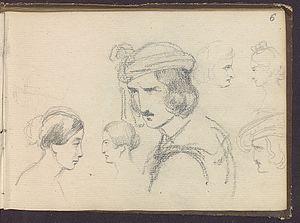
Une page du carnet d'esquisses de la Malibran (Bibliothèque du Conservatoire royal de Bruxelles, B-BC, FC-002-MM-075)
Le fonds Maria Malibran est le don fait en 1913 par la veuve du lieutenant-général belge Henri Emmanuel Wauwermans au Conservatoire royal de Bruxelles, d'une partie des collections réunies par son mari, comprenant des documents et des objets ayant appartenu à la célèbre mezzo-soprano Maria Malibran et à la famille proche de celle-ci.